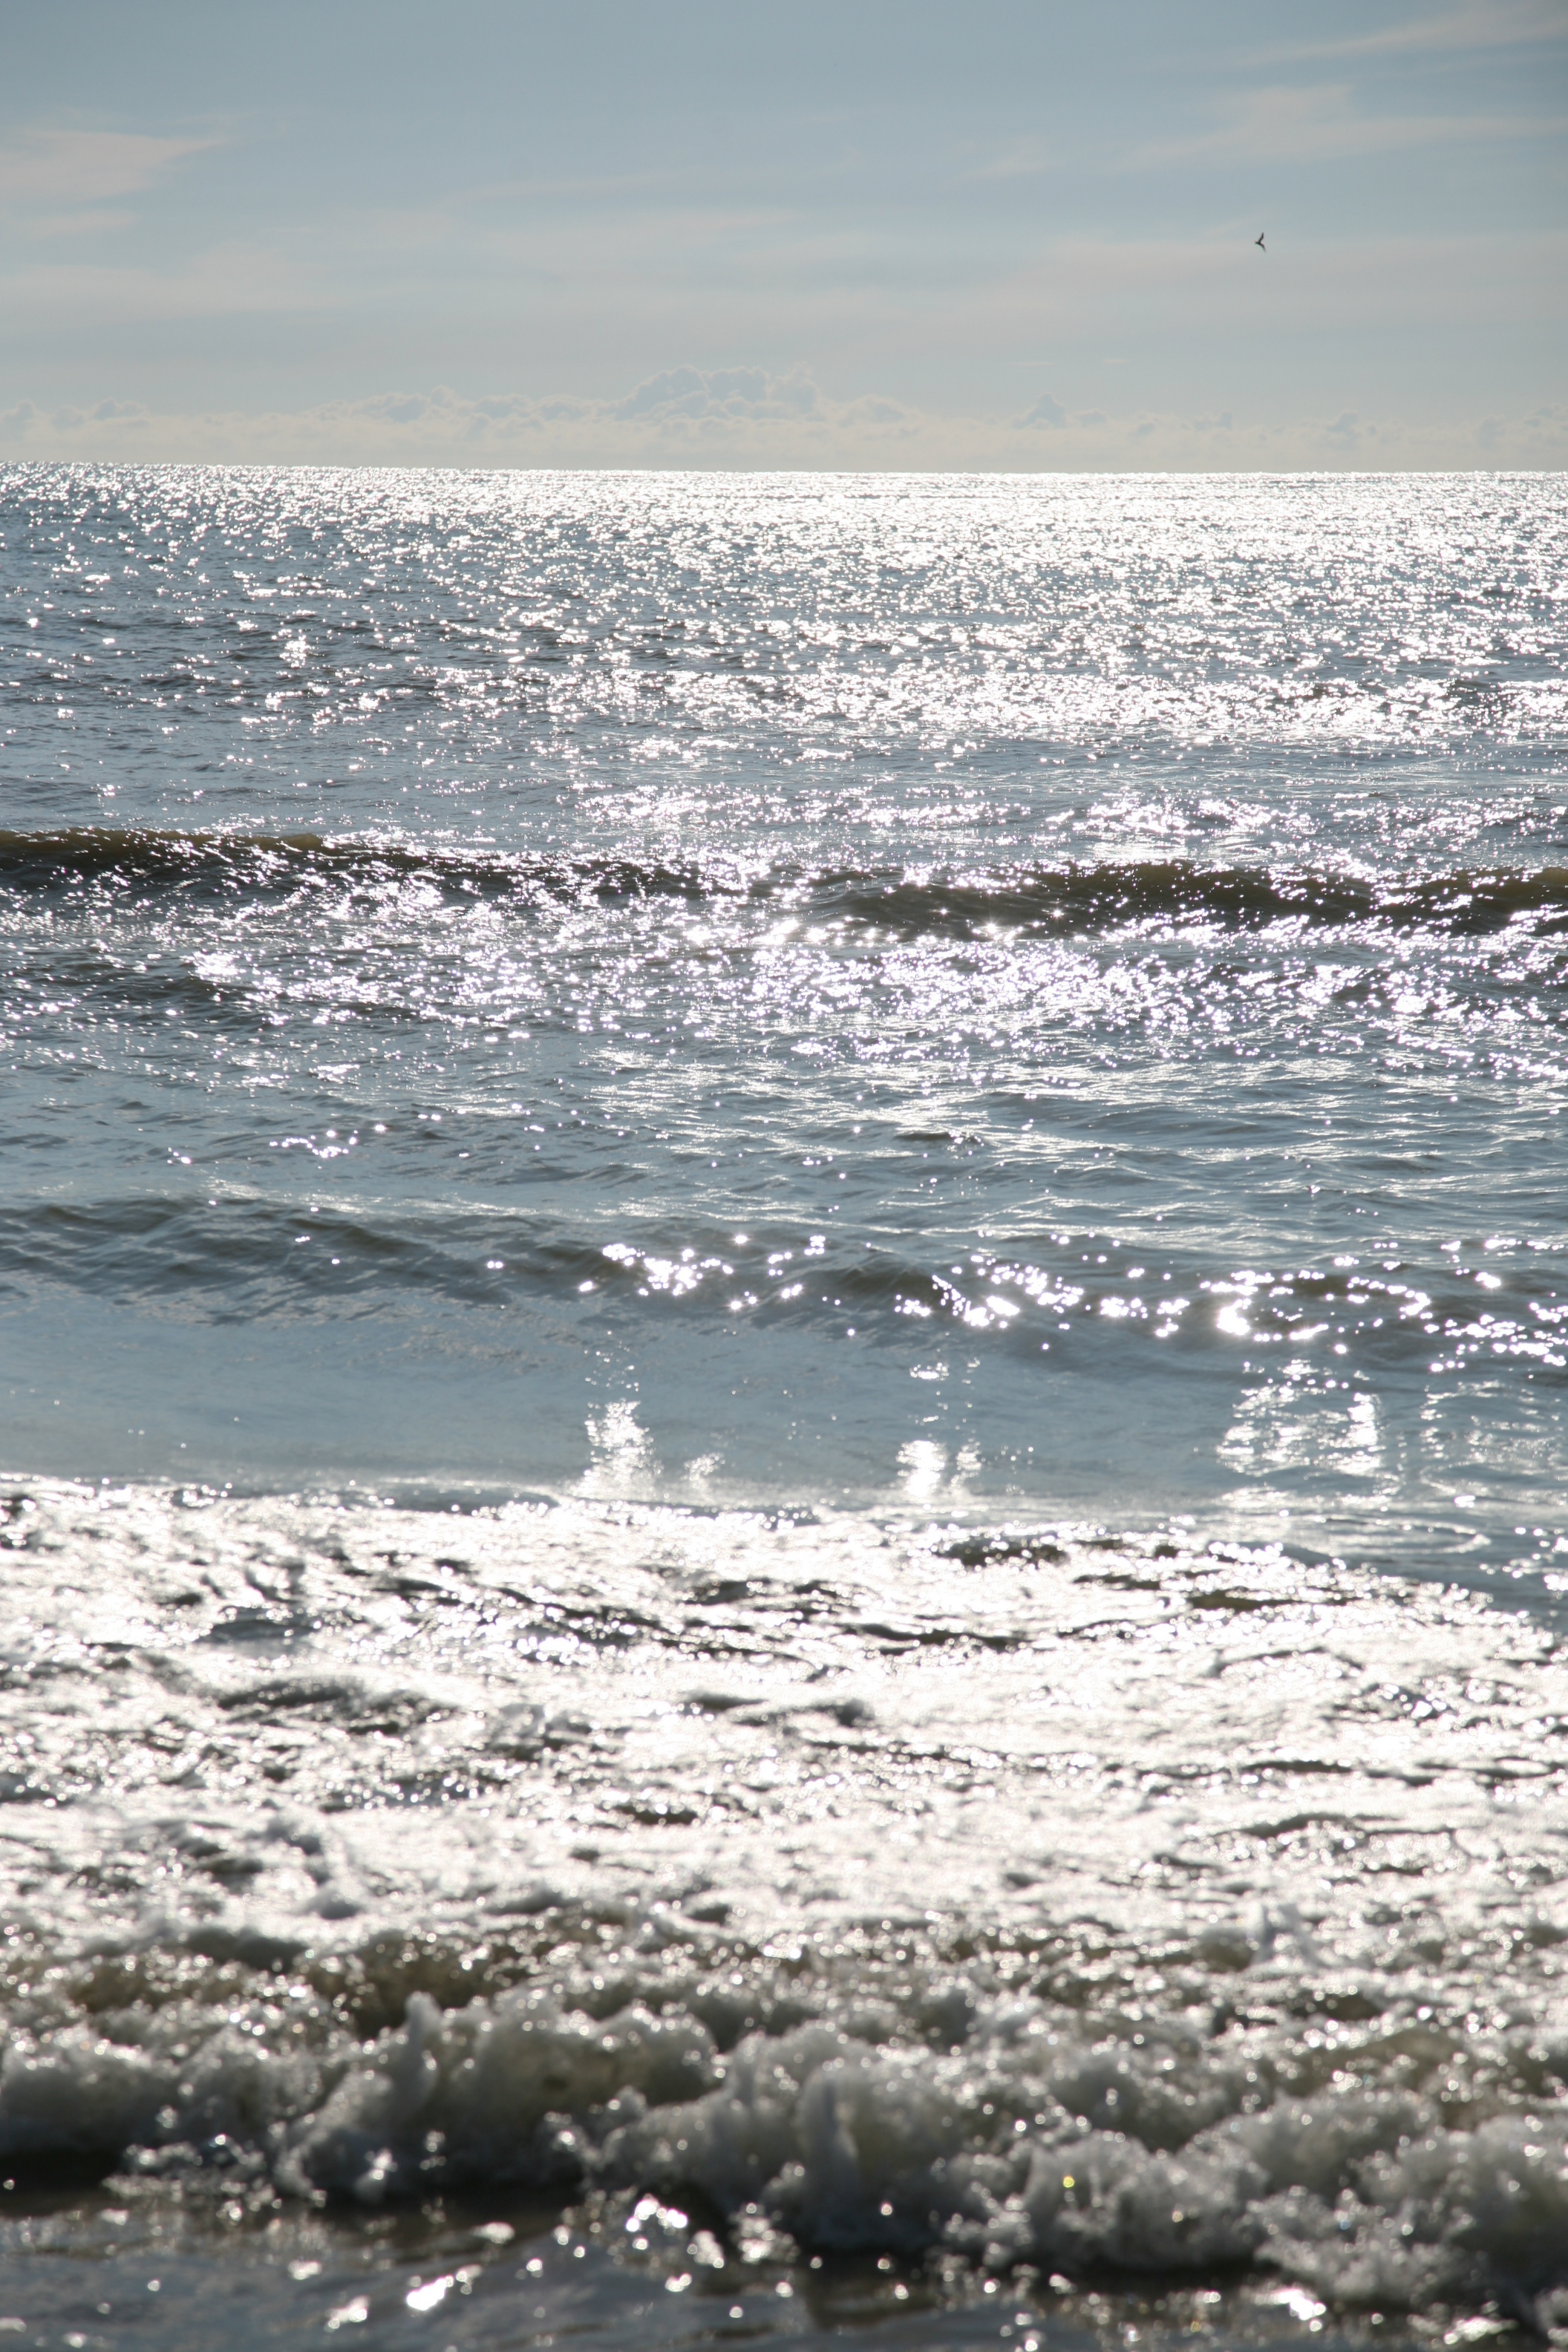
beach, sea, coast, water, ocean, horizon, shore, wave, france, ice, body of water, strand, mer, playa, 5d, channel, frankreich, vague, pasdecalais, cotedopale, stellaplage, manche, cucq, welle, seasideresort, seebad, stationbalnaire, mudflat, wind wave